Rudolph Schlabach

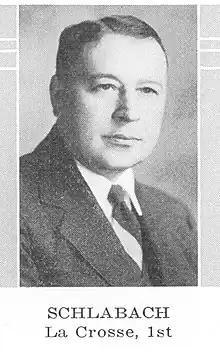
Rudolph M. Schlabach

Born in La Crosse, Wisconsin, Schlabach graduated from Ohio Wesleyan University and taught high school. He served in World War I. Schlabach received his law degree from University of Wisconsin Law School and practiced law in La Crosse. Schlabach served as District Attorney of La Crosse County, Wisconsin. In 1939, he served in the Wisconsin State Assembly as a Republican. He then served in the Wisconsin State Senate 1941–1953. He resigned from the Wisconsin Senate in 1953 to accept an appointment to the Wisconsin State Board of Tax Appeals. Schlabach died in Madison, Wisconsin.